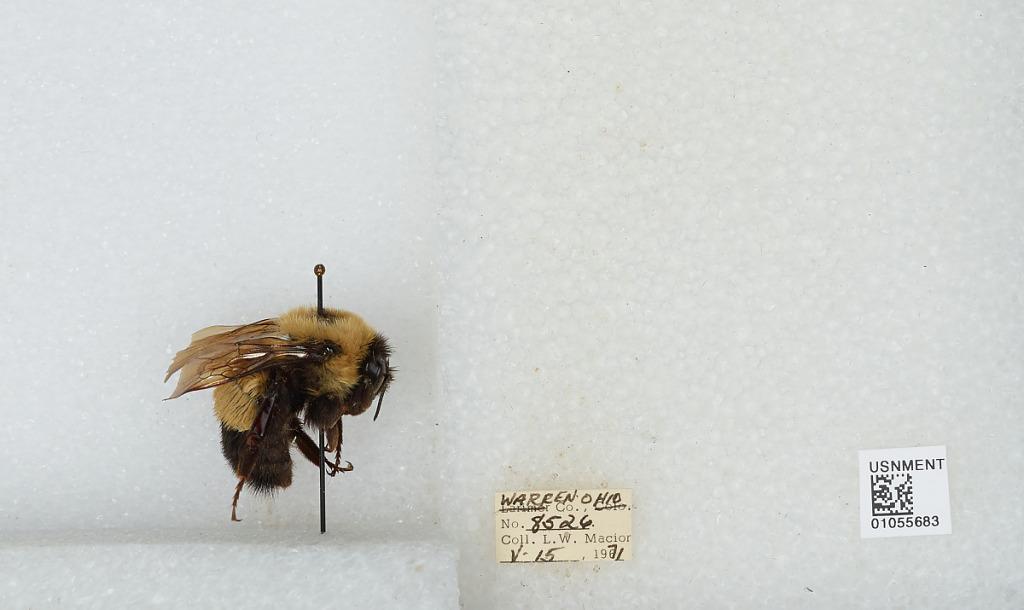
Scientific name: Bombus (Bombus) affinis Cresson
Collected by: L. Macior
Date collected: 1971-5-15
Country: United States
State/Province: Ohio
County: Warren
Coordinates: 39.4242, -84.1856